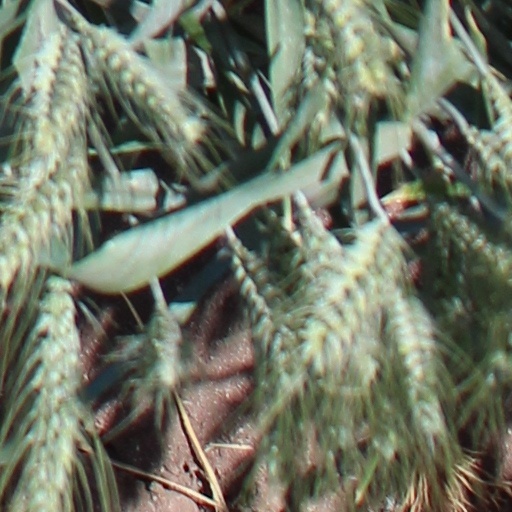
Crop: wheat